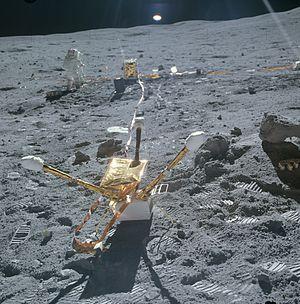
Apollo 16 est une mission habitée du programme Apollo ayant eu lieu du 16 au 27 avril 1972 et au cours de laquelle deux des membres de l'équipage se sont posés sur la Lune et ont exploré la zone située près de leur site d'atterrissage. Il s'agit de la dixième mission Apollo ainsi que la cinquième et avant-dernière comprenant un séjour sur la Lune. Apollo 16 est la première mission à se poser sur de hauts plateaux lunaires, en l’occurrence dans la région du cratère Descartes. Il s'agit également de la seconde mission Apollo de type J, qui se caractérise par des objectifs scientifiques étendus et un séjour sur la surface lunaire prolongé à trois jours grâce à une version évoluée du module lunaire. L'équipage d'Apollo 16 est composé de John Young, commandant, de Charles Duke copilote du module lunaire et de Ken Mattingly pilote du module de commande. Lancé depuis le centre spatial Kennedy en Floride le 16 avril 1972 à 17h54 TU, le vaisseau Apollo amerrit le 27 avril à 19h45 TU après un séjour dans l'espace de 11 jours, 1 heure et 15 minutes.
L’Apollo Lunar Surface Experiments Package est un ensemble d'instruments scientifiques installé par les astronautes des six missions du programme Apollo à la surface de la Lune entre 1969 et 1972. La mission Apollo 11 installa une version simplifiée de l'ALSEP : l’Early Apollo Scientific Experiments Package.